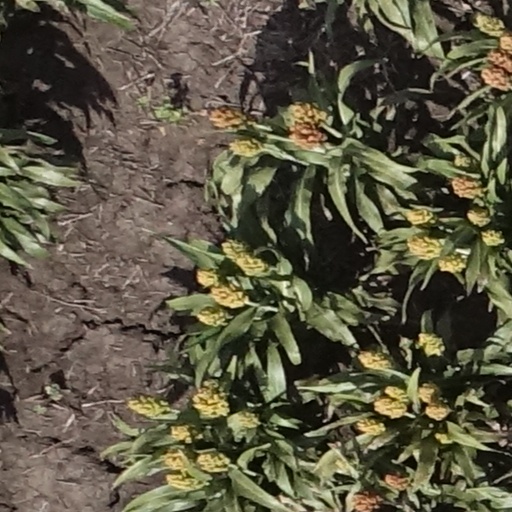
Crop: sorghum